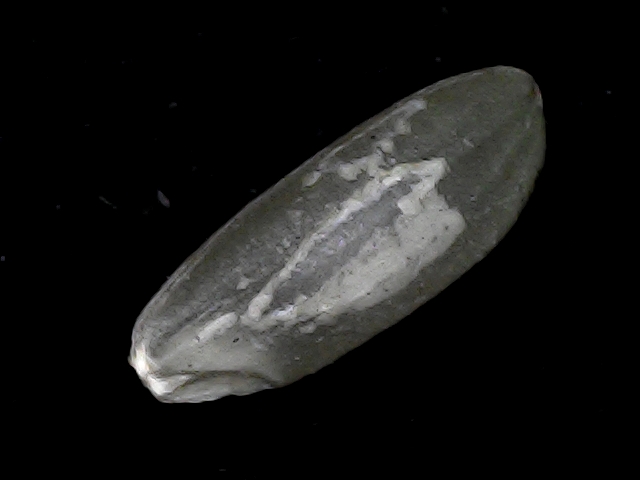
Rice variety: BD93